Anatoly Lunacharsky

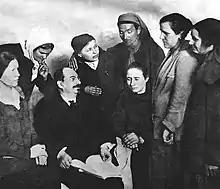
Lunacharsky, People's Commissar for Education on 13 Congress of Soviets of the RSFSR, April 1927

On 10 November 1917, Lunacharsky signed a decree making school education a state monopoly at local government level and said that his department would not claim central power over schools. In December, he ordered church schools to be brought under the jurisdiction of local Soviets.